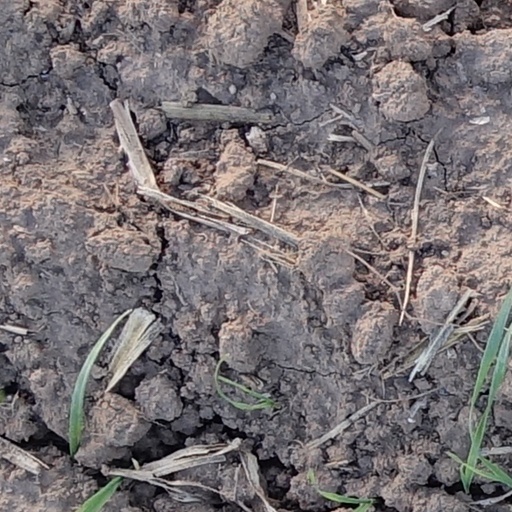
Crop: wheat